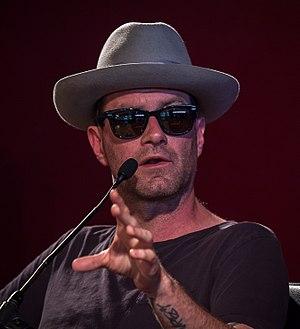
James Lavelle, musicien et DJ, est surtout le fondateur et responsable du label londonien Mo'Wax, catalyseur du mouvement trip hop, de 1992 à 2003. Il est également le membre fondateur et permanent du groupe UNKLE. Il officie encore régulièrement en tant que DJ et a signé ses mixes sous son propre nom ou celui d'UNKLE:Sounds.